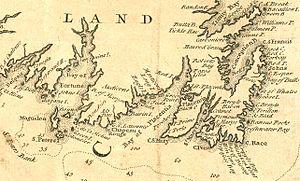
La prise de Saint-Jean de Terre-Neuve est une bataille au cours de laquelle les forces françaises prennent la place-forte de Saint-John aux Anglais en 1709.
La deuxième guerre intercoloniale désigne le théâtre américain de la guerre de Succession d'Espagne entre 1702 et 1713. Ce conflit est le second des guerres intercoloniales qui opposèrent les colonies françaises et anglaises en Amérique du Nord pour le contrôle du continent. Les alliés amérindiens des puissances européennes furent également impliqués dans les combats, ainsi que l'Espagne alors alliée de la France.
Cet article traite des événements qui se sont produits durant l'année 1746 au Canada.